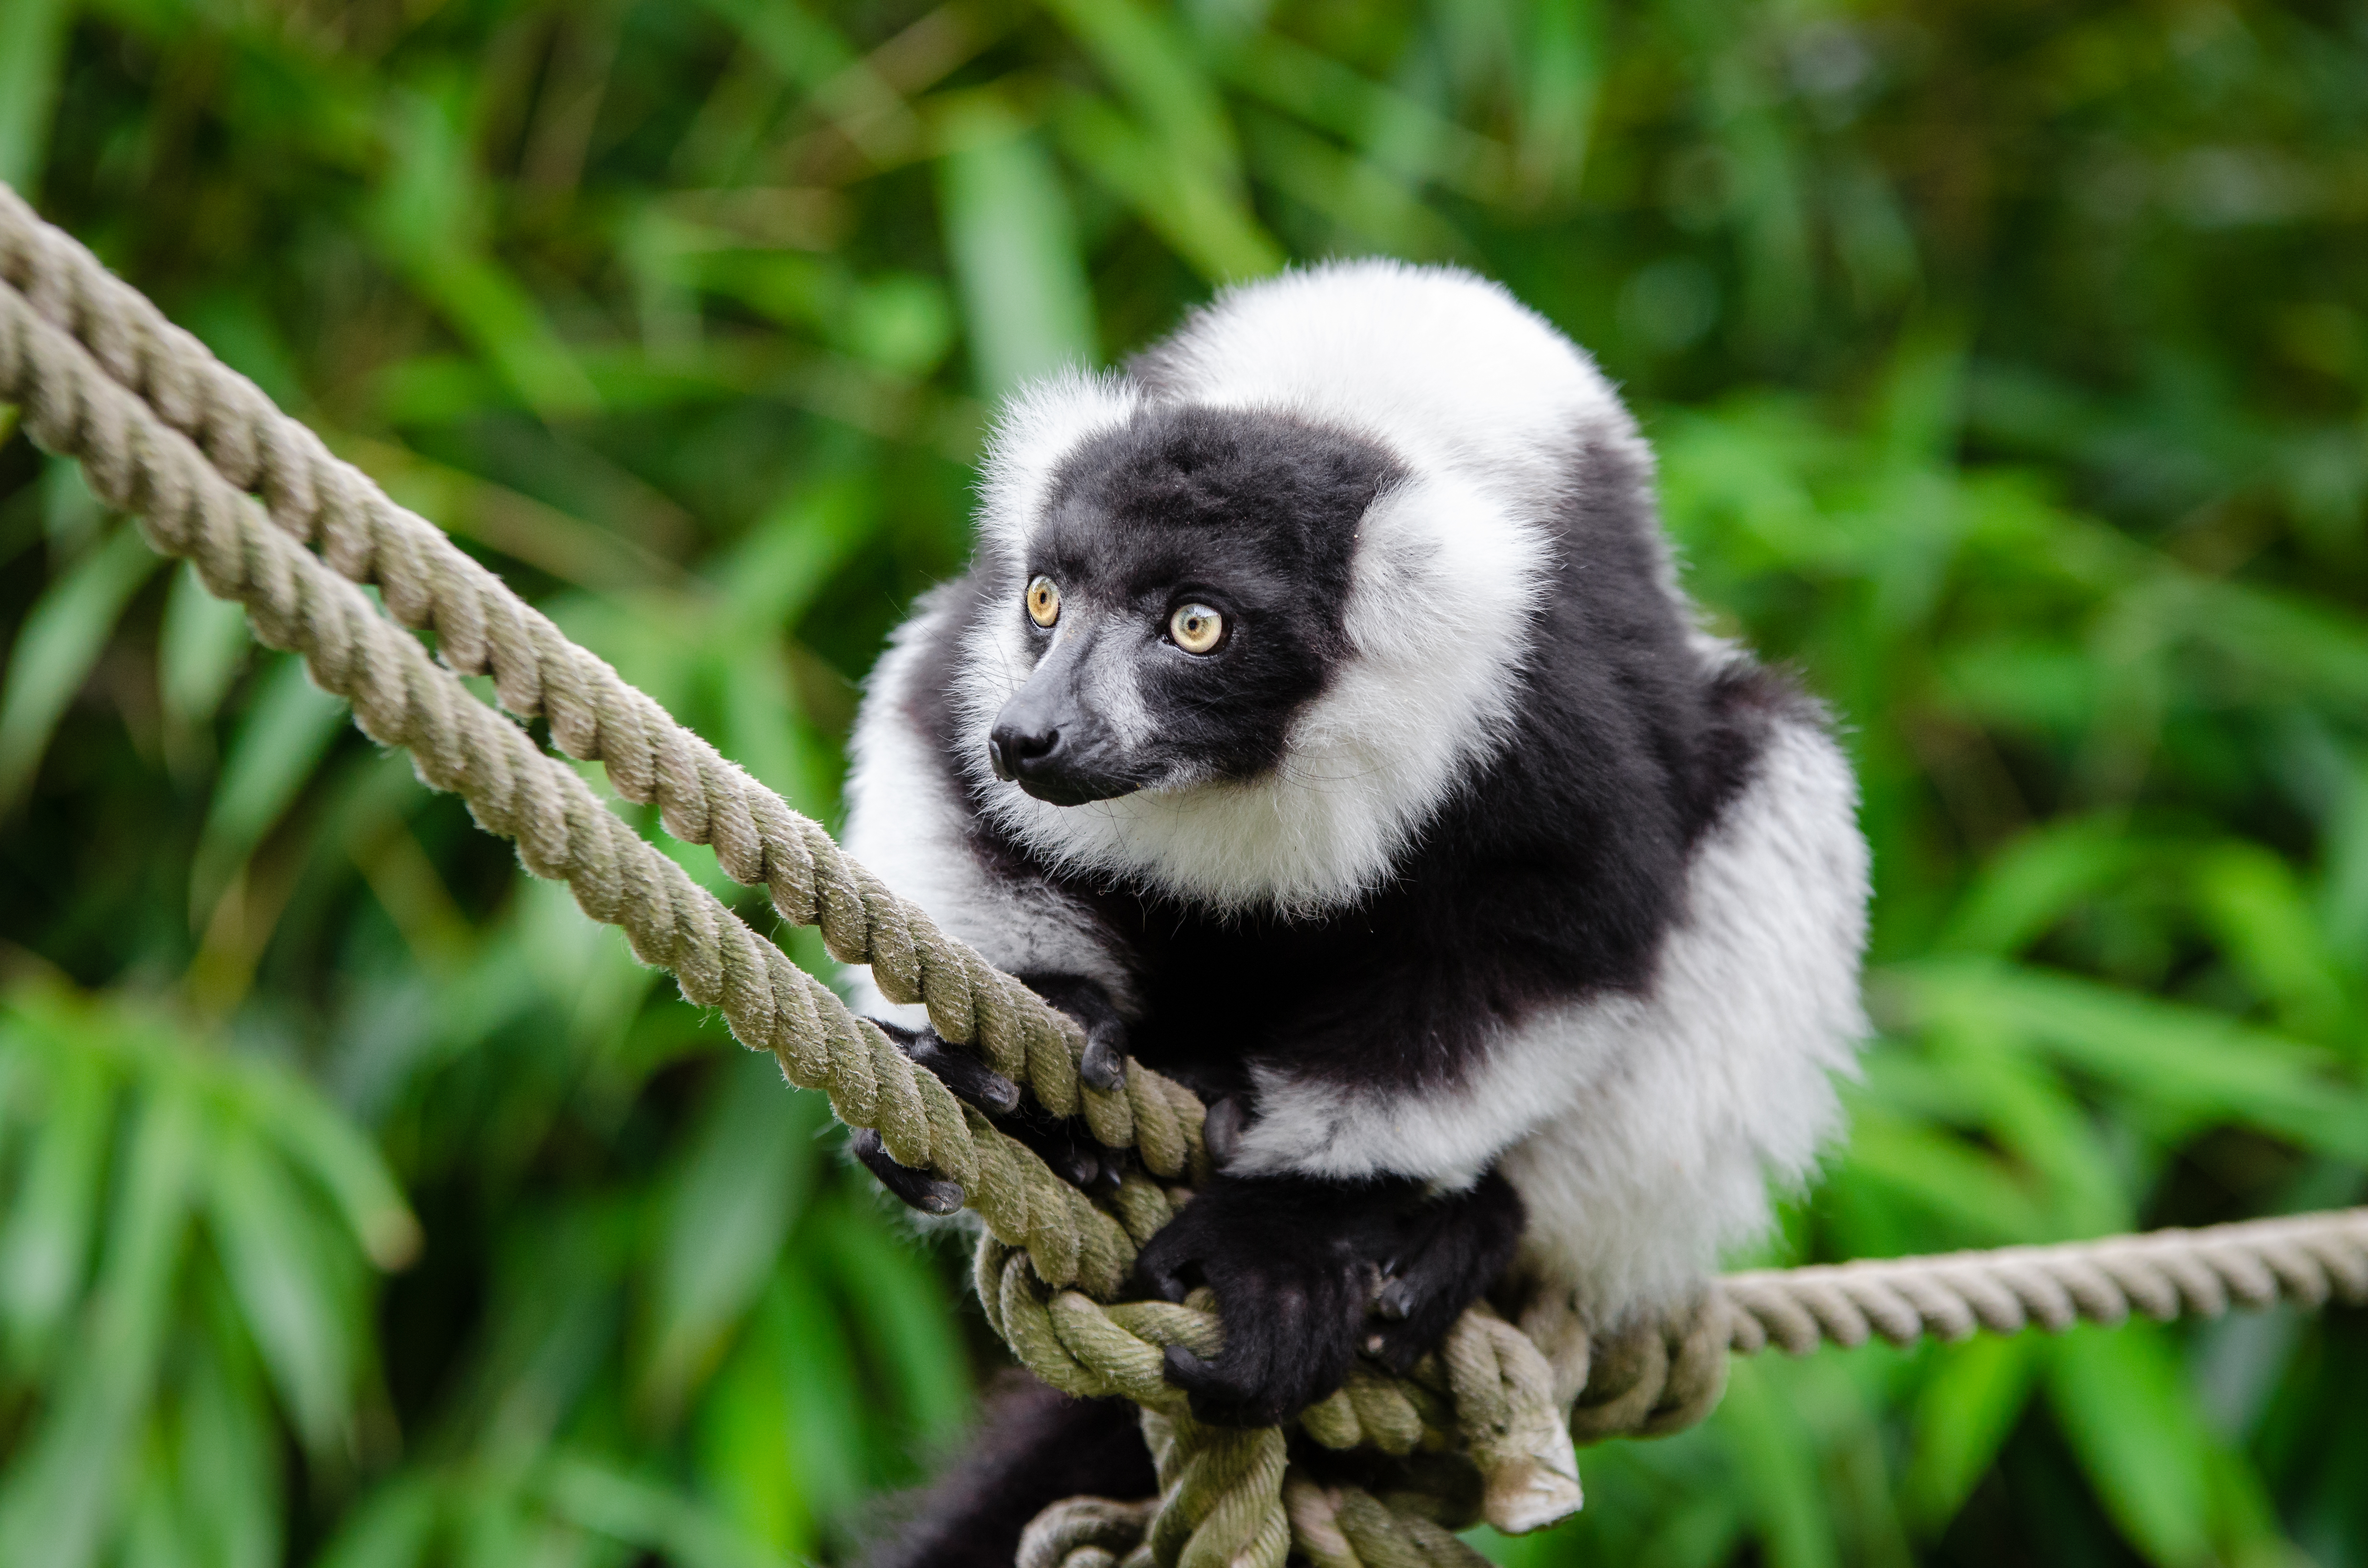
animal, wildlife, zoo, mammal, fauna, primate, gibbon, madagascar, vertebrate, lemur, macaque, old world monkey, new world monkey